Florence Shoemaker Thompson

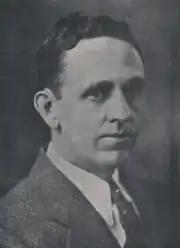
Everett Thompson (1893–1936)

Florence Katherine Shoemaker Thompson Riney (October 30, 1892 – April 13, 1961) was the first female sheriff in the United States to carry out an execution. She oversaw the execution of Rainey Bethea, the last man to be publicly executed in the U.S., who was convicted of rape and sentenced to death by hanging in Daviess County, Kentucky.